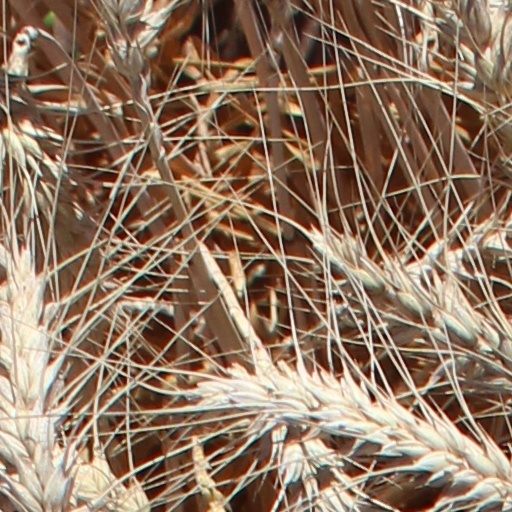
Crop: wheat